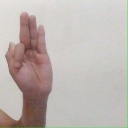
अक्षर: फ